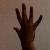
The image shows a hand gesture representing the number 5 in Indian Sign Language.